Ancient history

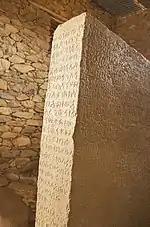
The Ezana Stone records negus Ezana's conversion to Christianity and conquests of his neighbors.

The Ta-Seti kingdom in Nubia to the south of Egypt was conquered by Egyptian rulers around 3100 BC, but by 2500 BC the Nubians had created a new kingdom further south, known as the Kingdom of Kush, centred on the upper Nile with a capital at Kerma. In the Egyptian New Kingdom period, Kush once more was conquered by Egypt. However, by 1100 BC a new kingdom of Kush had formed, with a capital at Napata. Nubian rulers conquered Egypt around 760 BC and retained control for about a century.